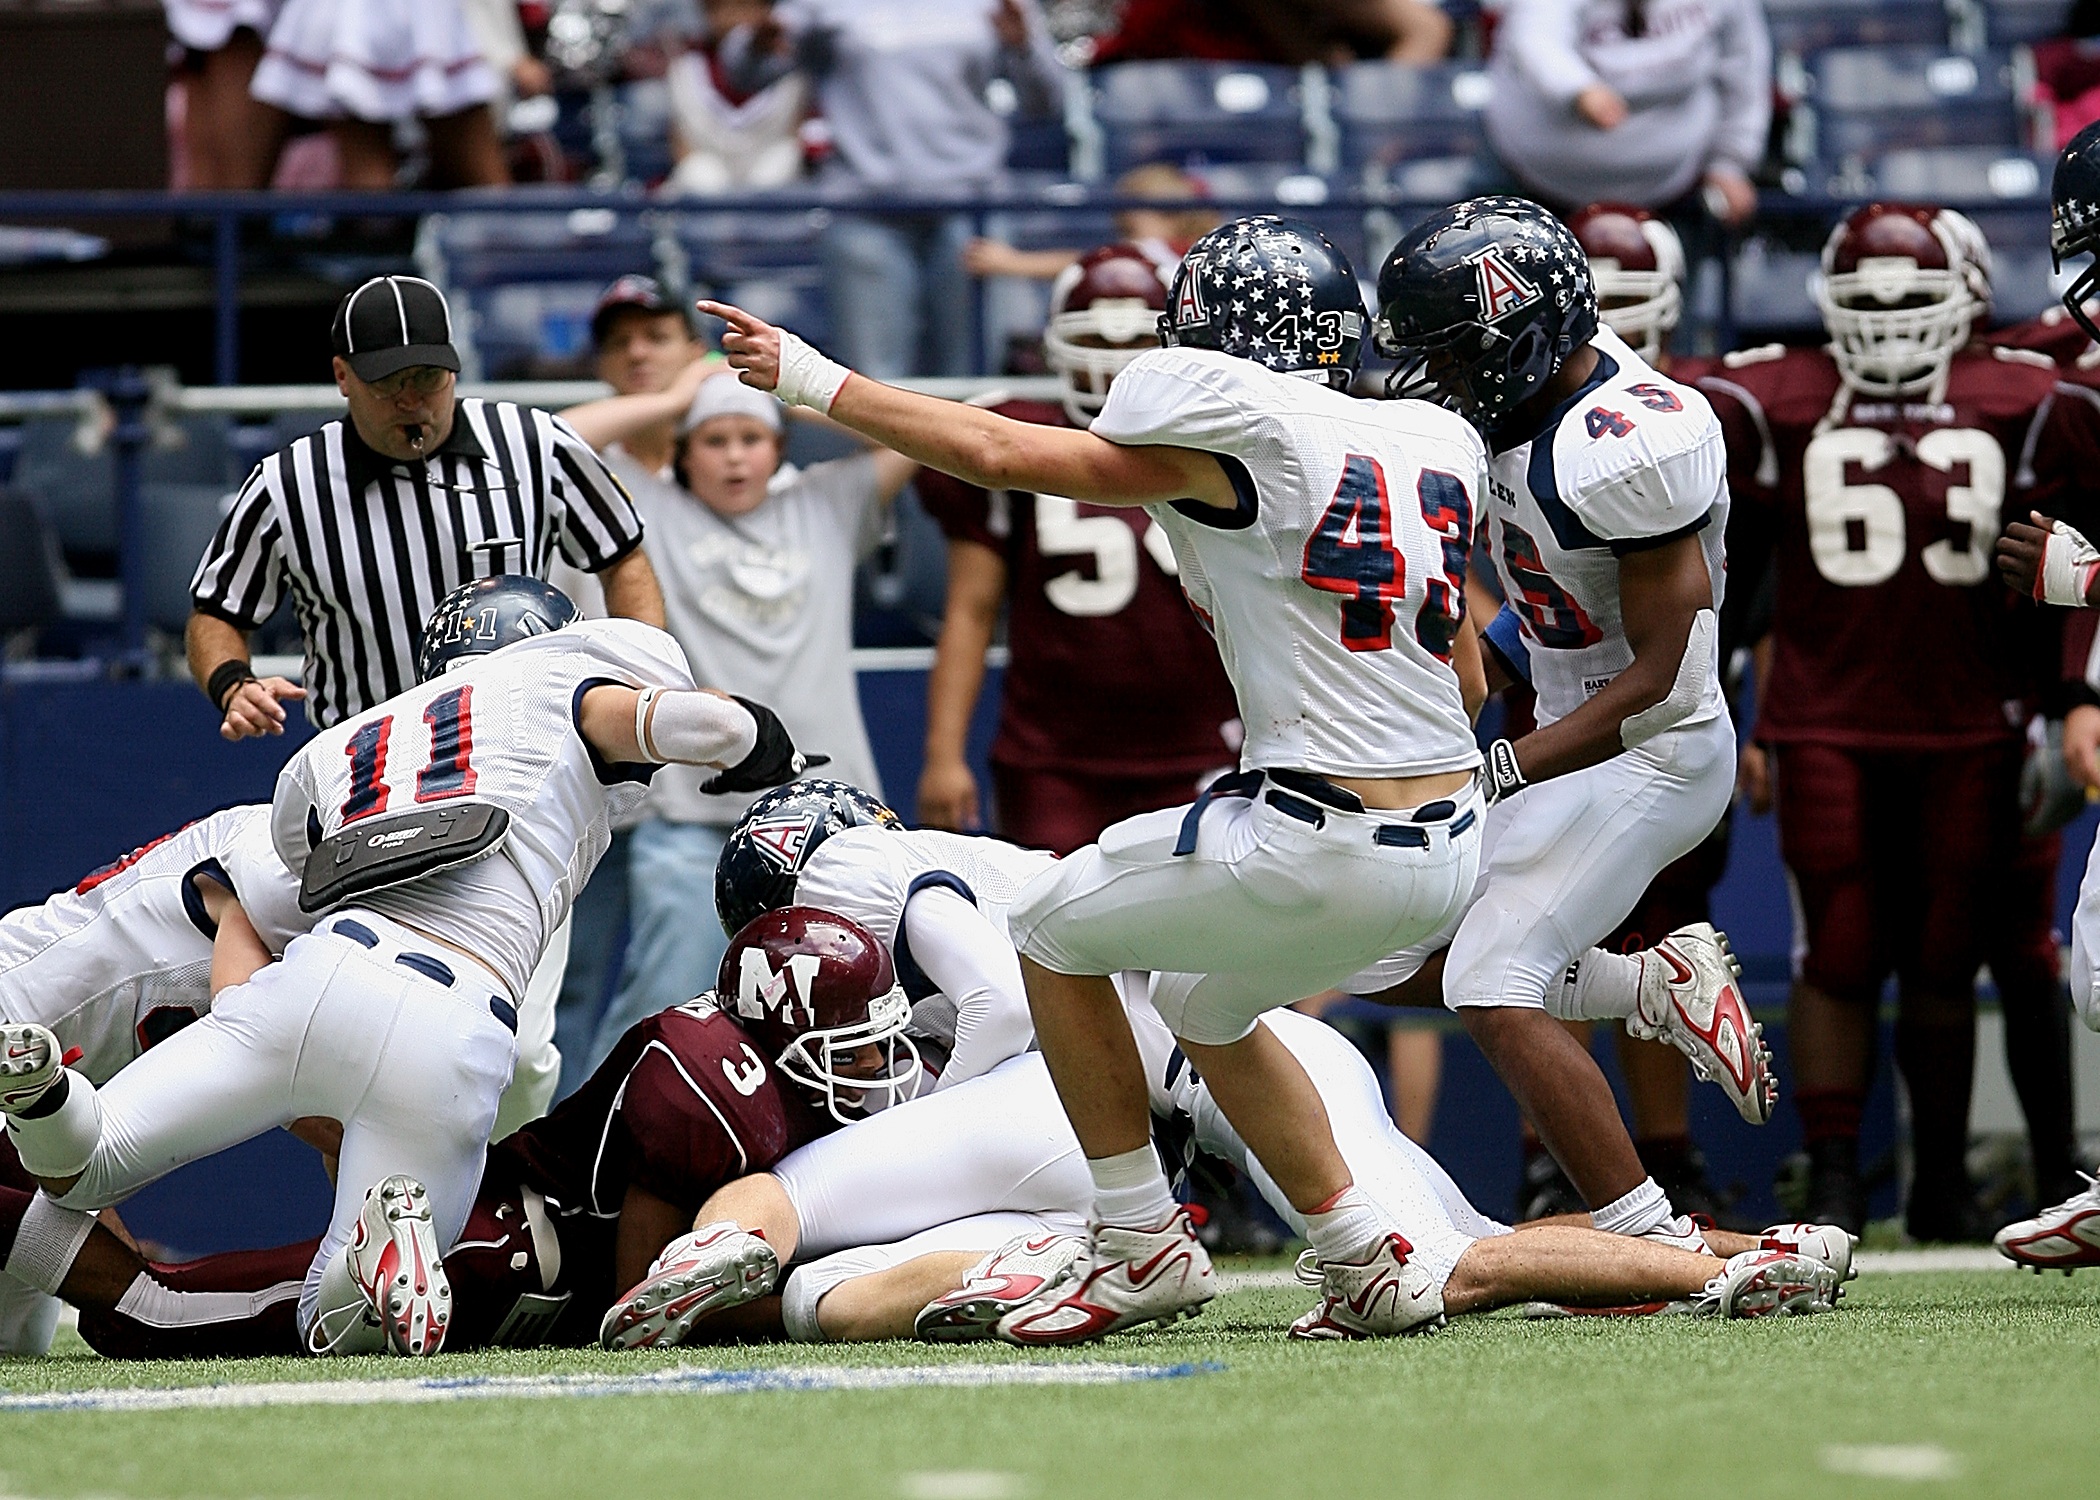
sport, field, game, play, male, motion, athletic, action, soccer, playing, football, stadium, player, muscular, competition, american football, sports, ball, teamwork, competitive, texas, athlete, referee, strength, challenge, touchdown, sideline, recovered, recovery, tackle, football player, struggle, fumble, opponents, scramble, canadian football, sport venue, baseball positions, arena football, gridiron football